John Doyle (RAF officer)

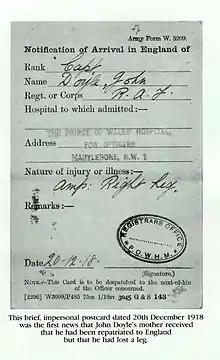

After waiting at Oxford with several other LD officers, they were all sent to Hounslow where one "booked in" by writing one's classification in a book on arrival. He found that his medical records had not preceded him and booked in as "General Service" (GS) and so could fly. After 11 hours flying, a new medical board again classified him as LD, but he was soon transferred to Harling Road where he again signed in as GS and was made an instructor, eventually being certified by Gosport. He was called before another medical board and was asked what he was complaining of, he said "nothing" and was at last classed GS.